HEAT 1X Tycho Brahe

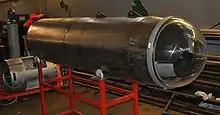
Tycho Brahe

The Micro Spacecraft (MSC) had a steel pressure hull, and room for one passenger designed and built by Kristian von Bengtson who co-founded Copenhagen Suborbitals. The passenger was able to view the outside through a perspex dome. The occupant flew in a half-standing/half-sitting position, in order to decrease the diameter of the spacecraft. The passenger sat in a specially designed seat, and would have worn anti-G trousers to avoid blackout. The heat shield was made of floor cork. Life support would have consisted of a diving rebreather derived CO scrubber and breathing O system. Another compartment contained both the high-speed drogue parachute and the low-speed main parachutes for deceleration. The sheer volume of the MSC provided the buoyancy in the water. Pressurized nitrogen would have been used for attitude control. The attitude thrusters were part of the non-pressurized volume of the spacecraft.